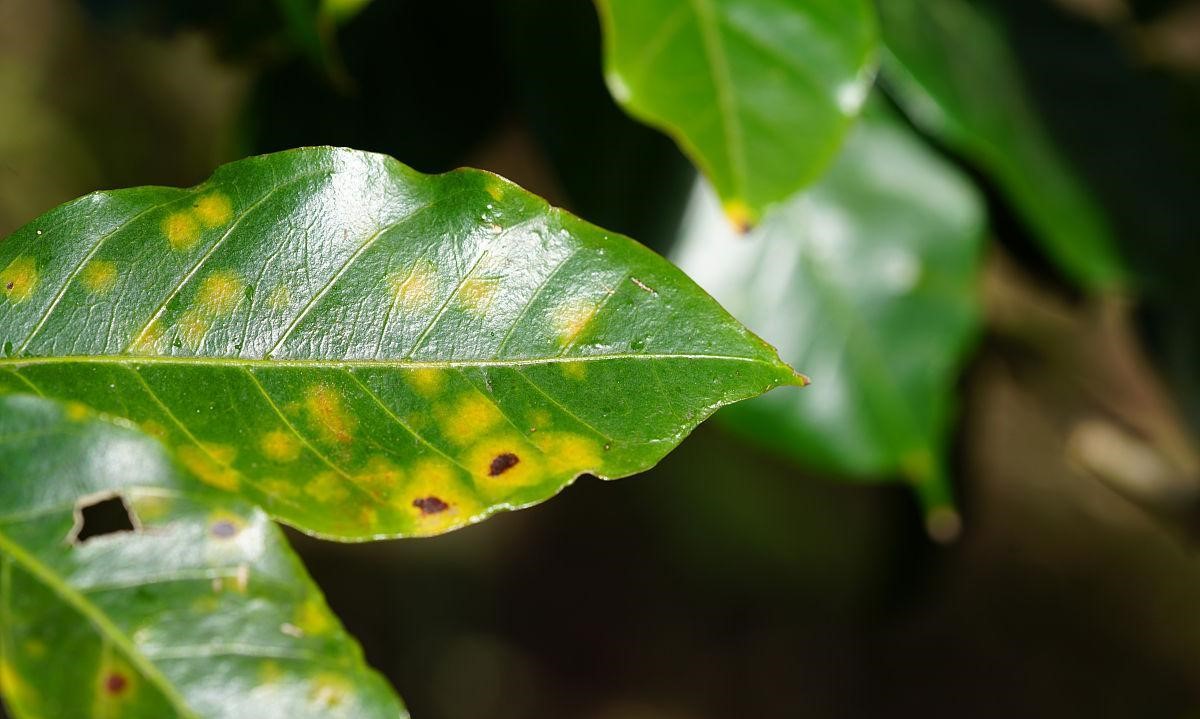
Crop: unknown
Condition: coffee_coffee_rust